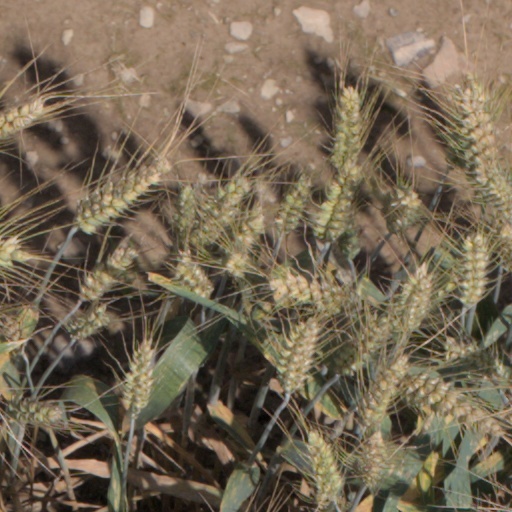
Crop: wheat